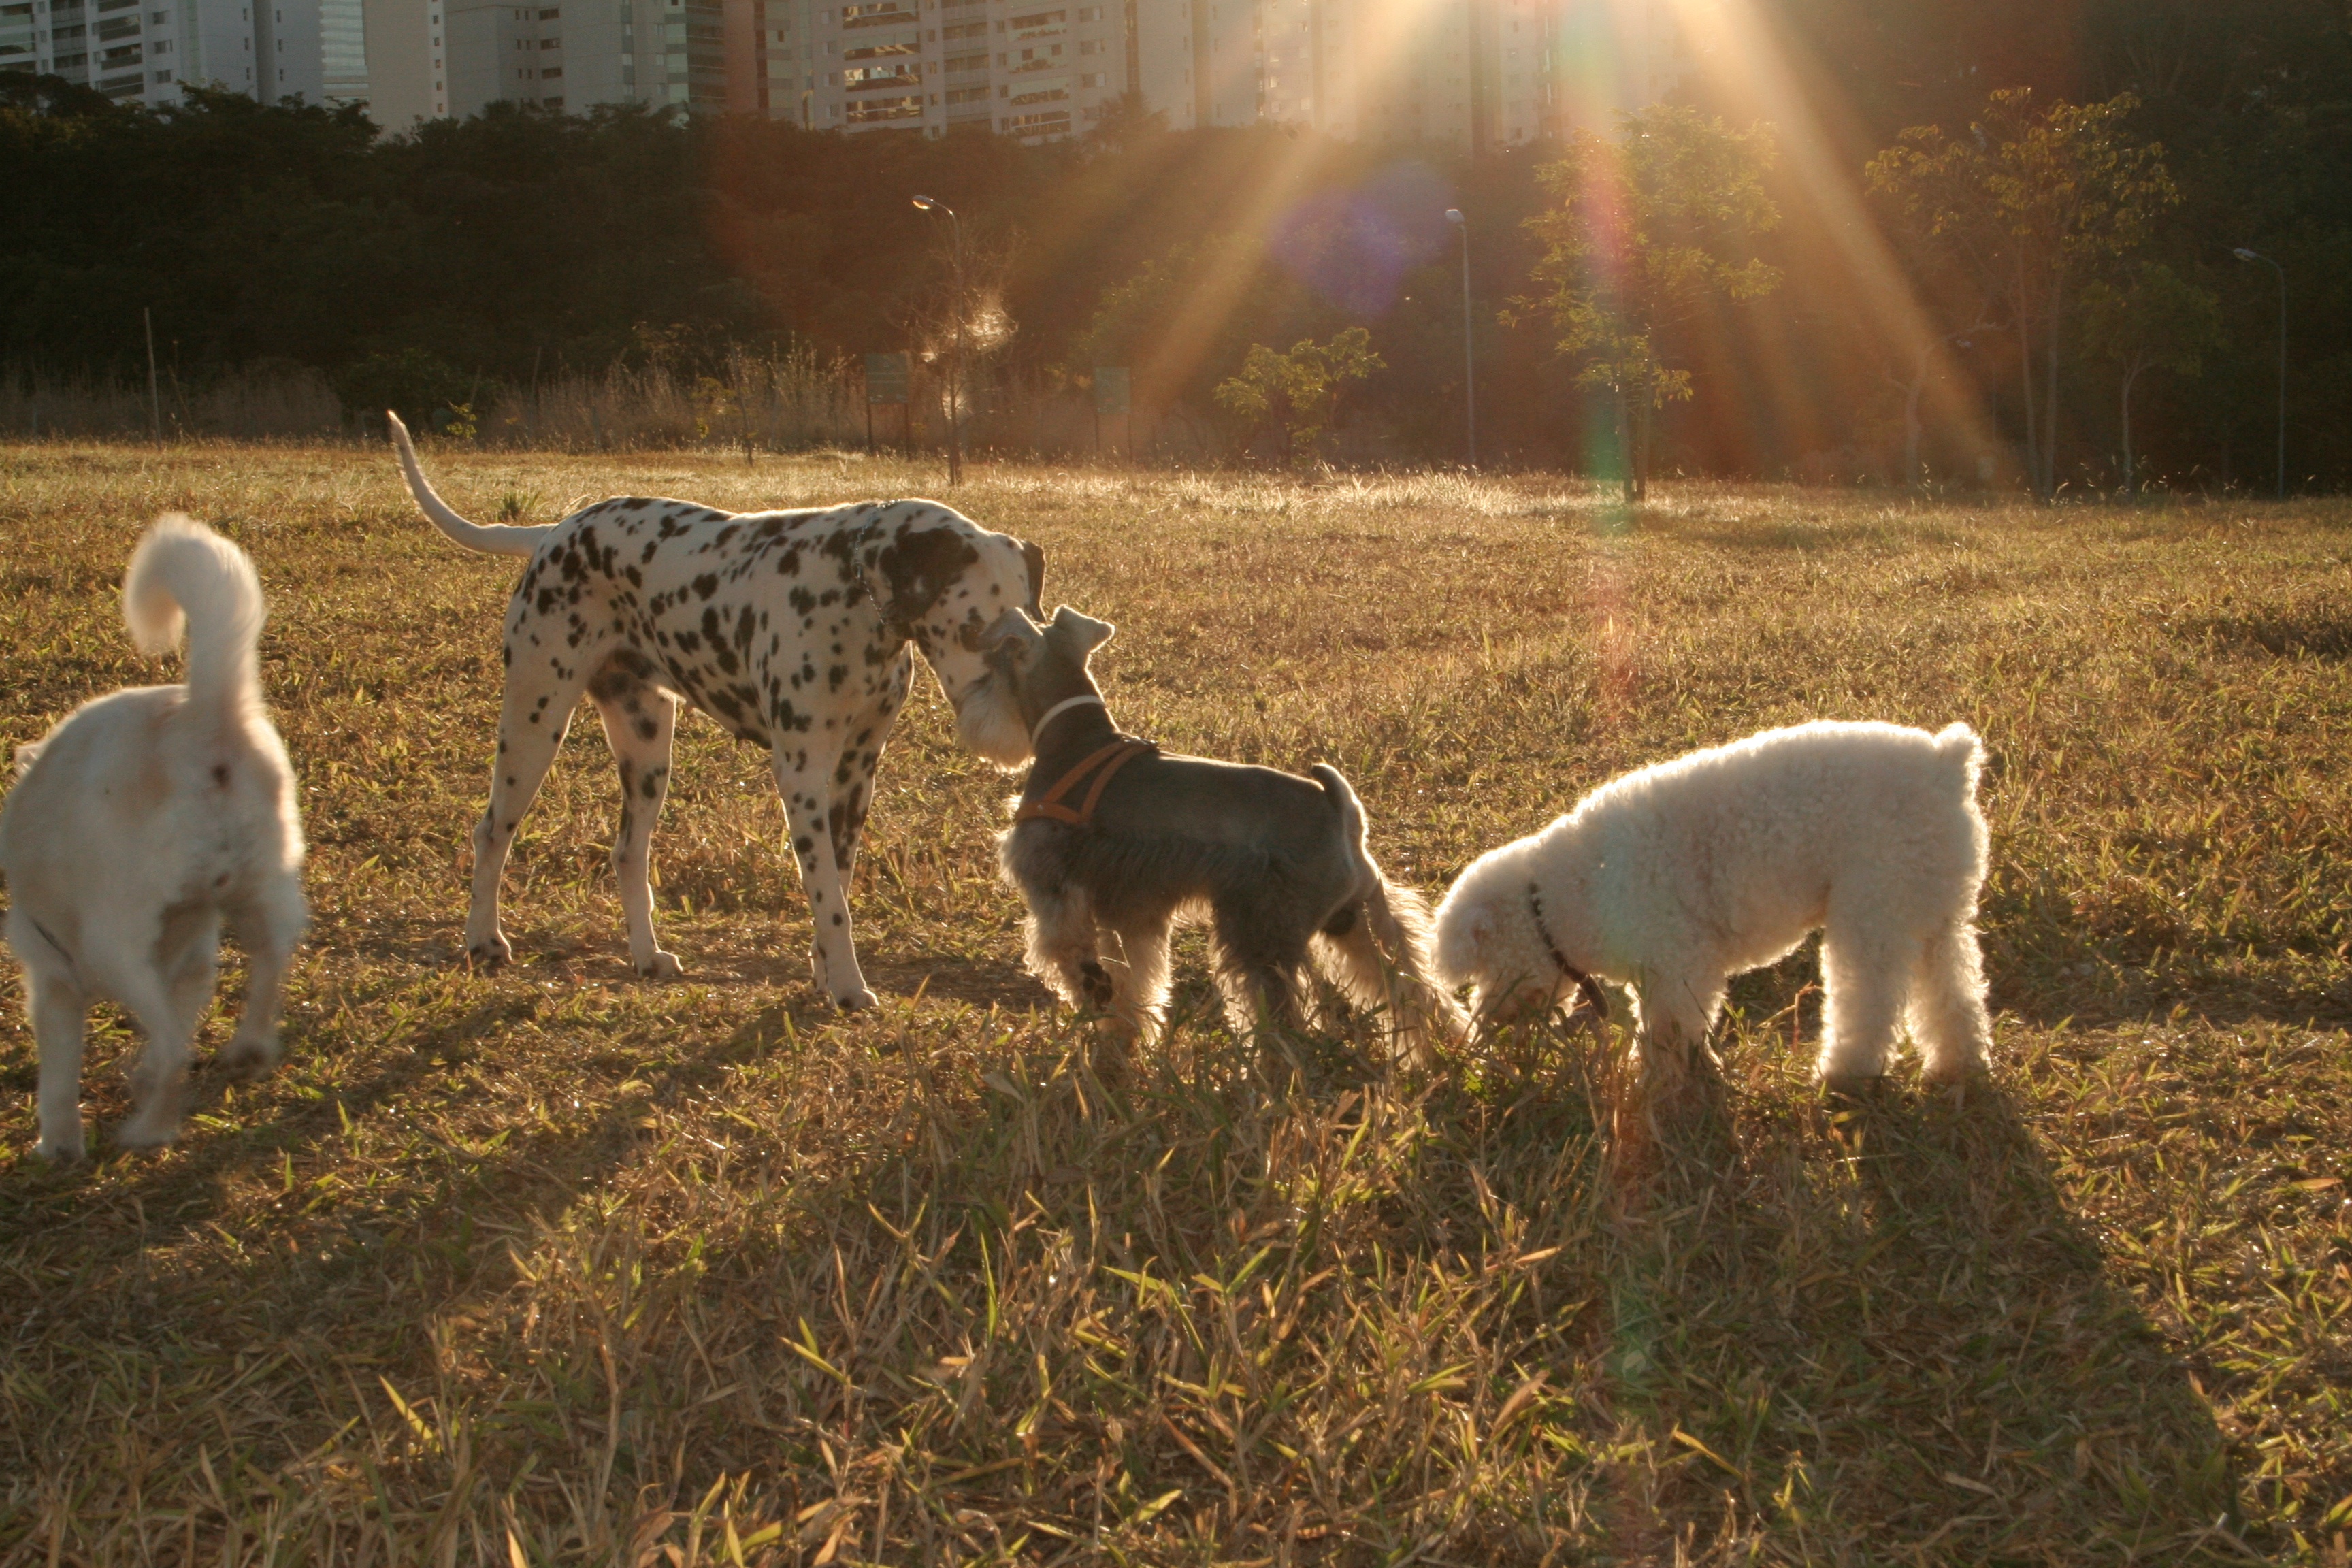
grass, herd, pasture, grazing, mammal, vertebrate